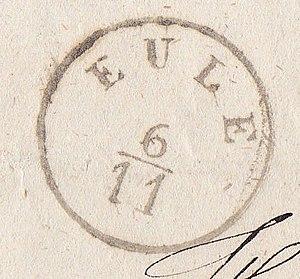
Oblitération postale EULE (Jílové u Prahy) de 1962